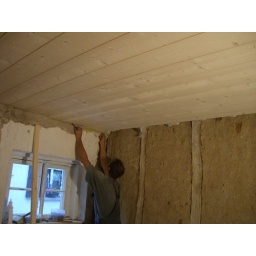
John putting up a new wooden ceiling in the bed room